Dover, Idaho

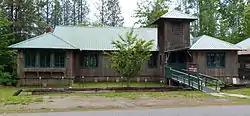
The historic Dover Church in Dover, May 2015

According to the United States Census Bureau, the city has a total area of , of which, is land and is water.